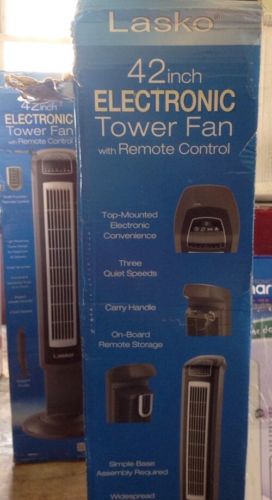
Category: fan